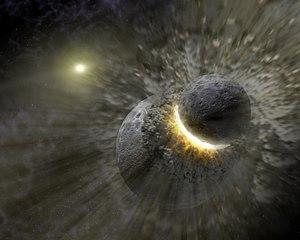
La formation et l'évolution du Système solaire sont déterminées par un modèle aujourd'hui très largement accepté et connu sous le nom d'« hypothèse de la nébuleuse solaire ». Ce modèle fut développé pour la première fois au XVIIIᵉ siècle par Emanuel Swedenborg, Emmanuel Kant et Pierre-Simon de Laplace. Les développements consécutifs à cette hypothèse ont fait intervenir une grande variété de disciplines scientifiques incluant l'astronomie, la physique, la géologie et la planétologie. Depuis le début de la conquête de l'espace dans les années 1950 et à la suite de la découverte des exoplanètes dans les années 1990, les modèles ont été remis en cause et affinés pour tenir compte des nouvelles observations.
Beta Pictoris est la deuxième étoile la plus brillante de la constellation du Peintre. Elle est située à 63,4 années-lumière de notre Système solaire et est 1,75 fois plus massive et 8,7 plus lumineuse que notre Soleil. Le système Beta Pictoris est très jeune, âgé seulement de 8 à 20 millions d'années bien qu'il soit déjà dans la séquence principale de son évolution stellaire. Beta Pictoris est l'étoile principale du groupe mouvant de Beta Pictoris, une association stellaire de jeunes étoiles ayant le même âge et partageant un même mouvement à travers l'espace.
Selon une hypothèse dominante, la formation de la Lune est due à la collision de la Terre avec un impacteur de la taille de Mars. Théia est le nom donné à cet impacteur.
La Lune, ou Terre I, est un objet céleste qui orbite autour de la planète Terre et le seul satellite naturel permanent de la Terre. C'est le cinquième plus grand satellite naturel du Système solaire et le plus grand des satellites planétaires par rapport à la taille de la planète autour de laquelle elle orbite. La Lune est, après le satellite de Jupiter Io, le deuxième satellite le plus dense du Système solaire parmi ceux dont la densité est connue.
Mercure est la planète la plus proche du Soleil et la moins massive du Système solaire. Son éloignement au Soleil est compris entre 0,31 et 0,47 unité astronomique, ce qui correspond à une excentricité orbitale de 0,2 — plus de douze fois supérieure à celle de la Terre, et de loin la plus élevée pour une planète du Système solaire. Elle est visible à l'œil nu depuis la Terre avec un diamètre apparent de 4,5 à 13 secondes d'arc, et une magnitude apparente de 5,7 à −2,3 ; son observation est toutefois rendue difficile par son élongation toujours inférieure à 28,3° qui la noie le plus souvent dans l'éclat du soleil. En pratique, cette proximité avec le soleil implique qu'elle ne peut être vue que près de l'horizon occidental après le coucher du soleil ou près de l'horizon oriental avant le lever du soleil, en général au crépuscule.